Stanley Tretick

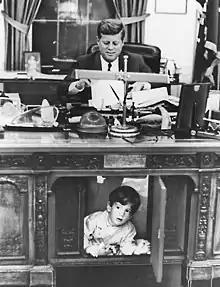
Famous Stanley Tretick photo of John F. Kennedy Jr. inside the Oval Office "Resolute" desk

In 1961, when Kennedy took office, UPI refused to assign Tretick exclusively to the White House. Kennedy told Tretick to get a job with any publication that would, promising him extensive access. On this basis, "Look" hired Tretick. Tretick is noted for the photographs he took of President Kennedy with his children.